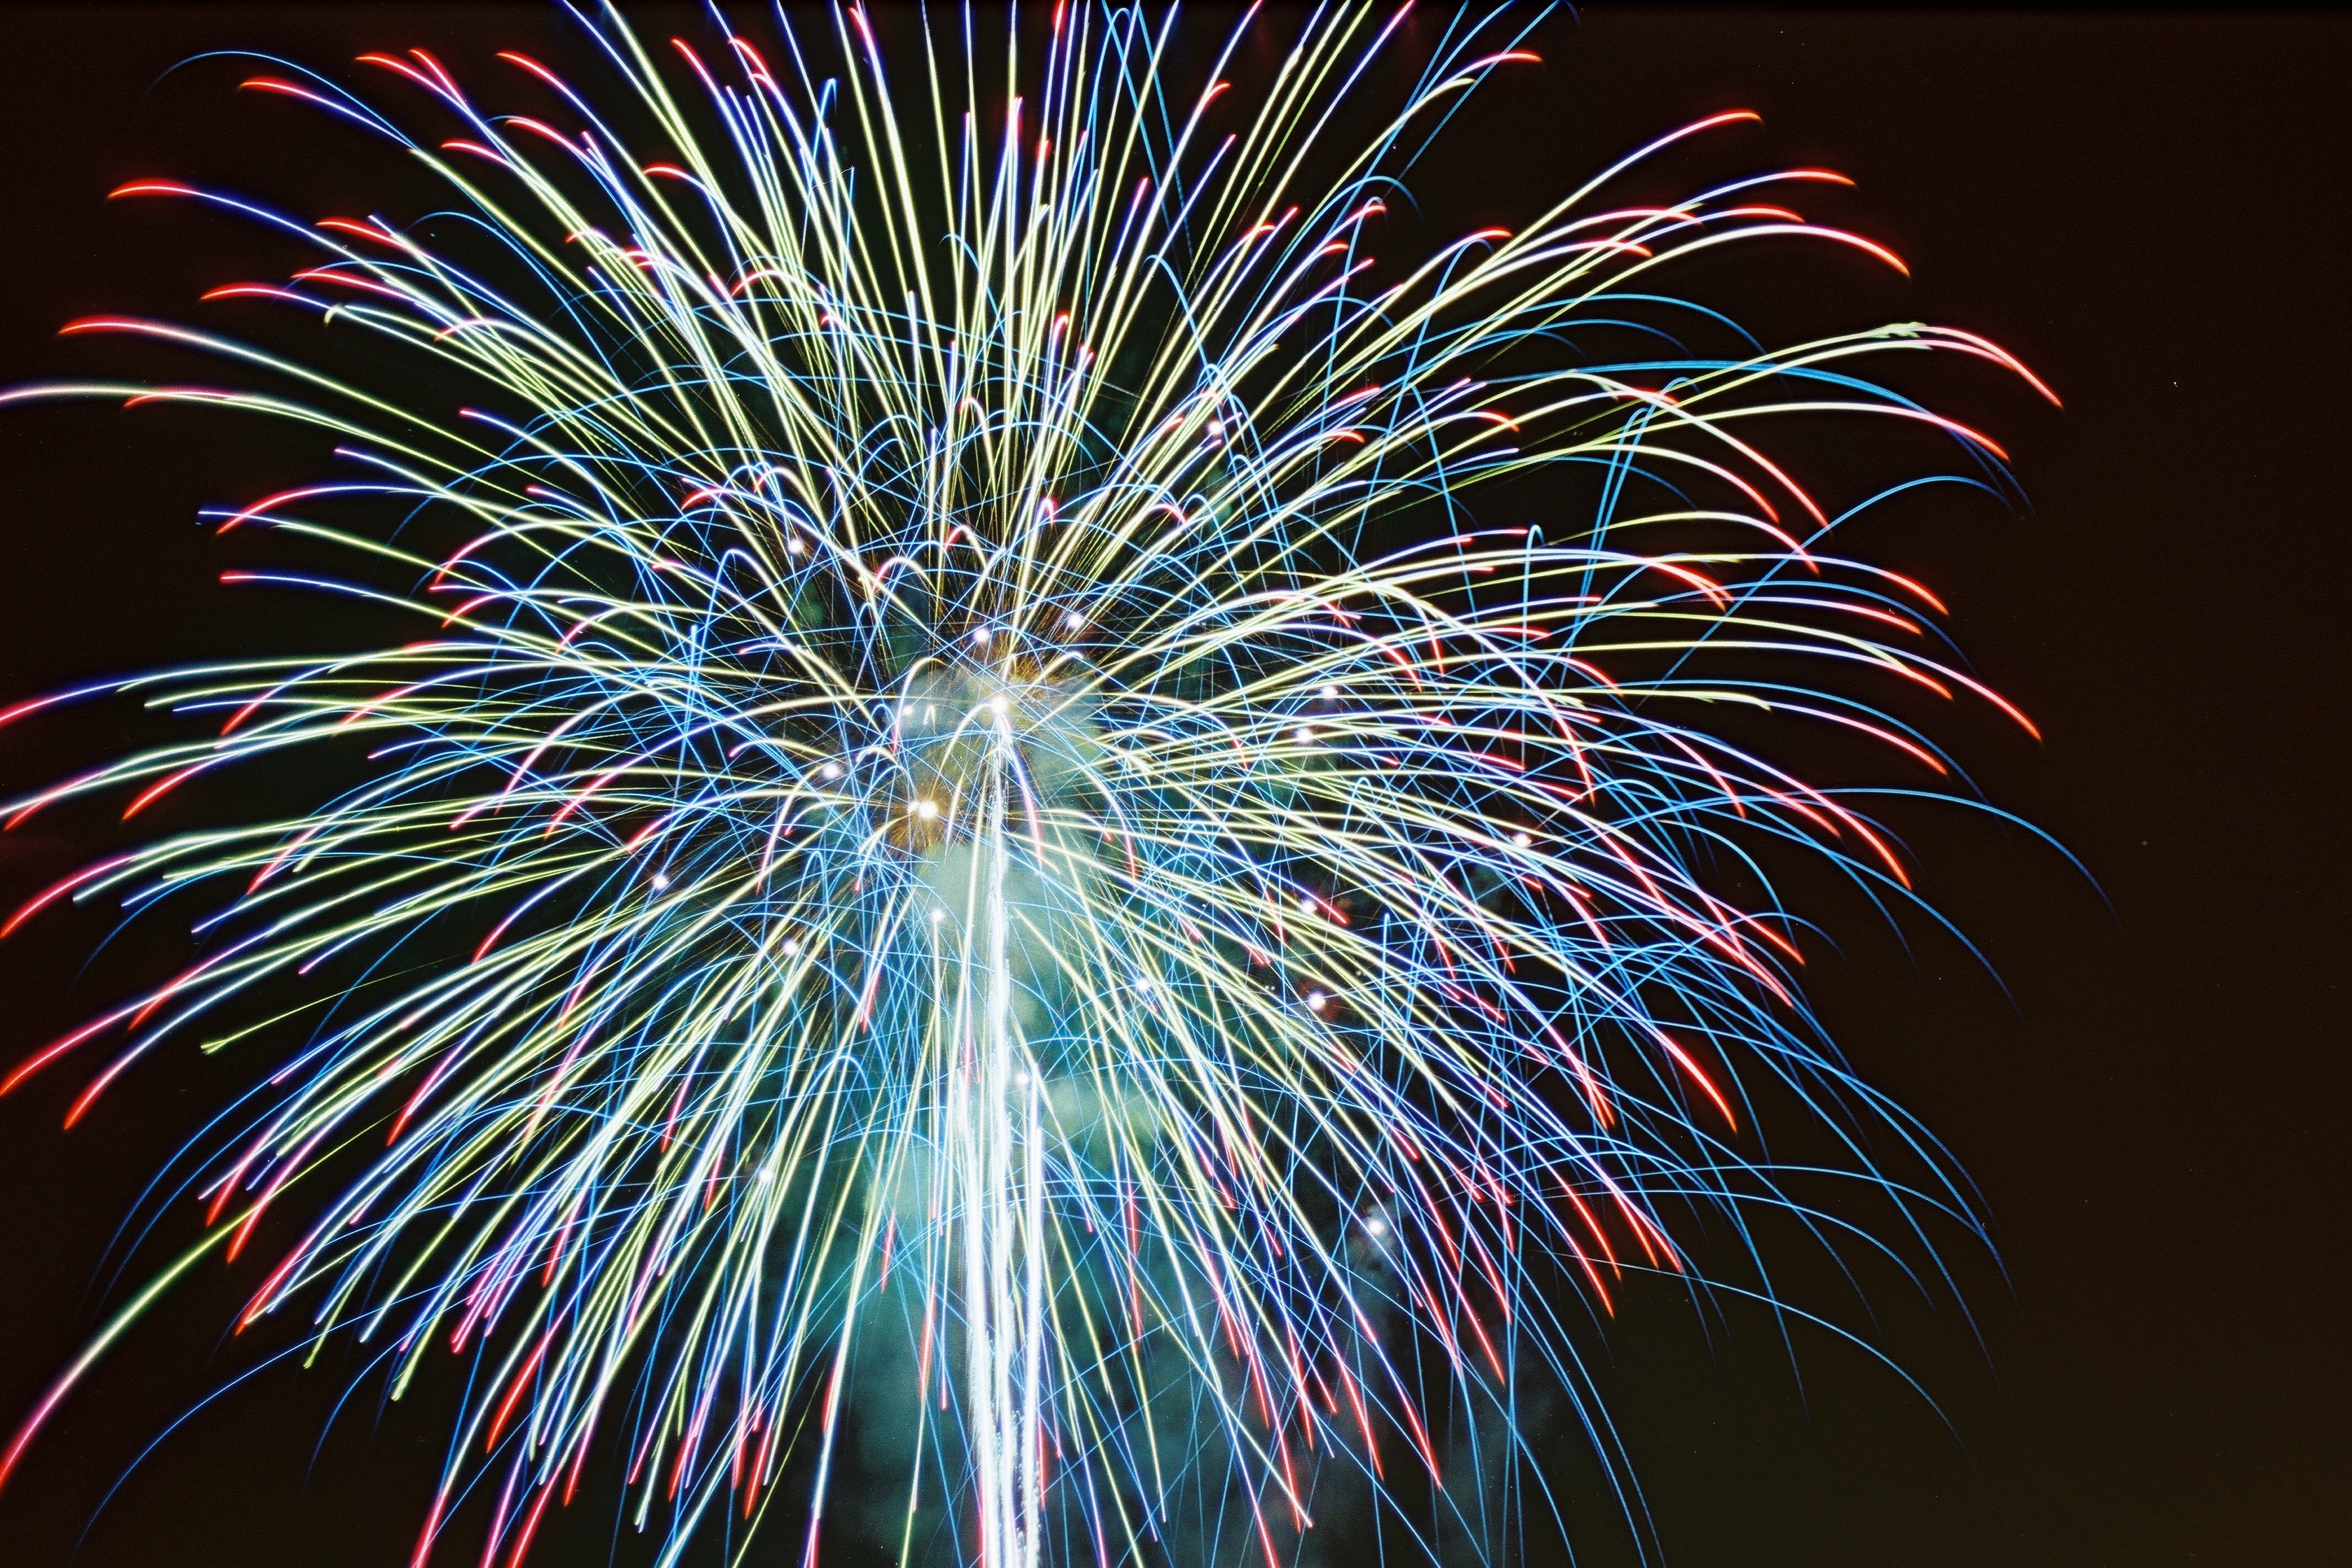
recreation, celebration, red, color, fire, colorful, festive, celebrate, festival, july, fireworks, year, new, event, anniversary, 4th, independence, outdoor recreation